2008 NCAA Men's Basketball All-Americans

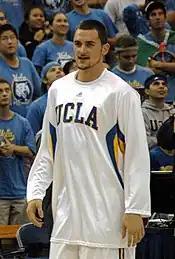
The 2008 consensus first team. Clockwise from top left: Augustin, Beasley, Douglas-Roberts, Love, Hansbrough.

The Consensus 2008 College Basketball All-American team, as determined by aggregating the results of four major All-American teams. To earn "consensus" status, a player must win honors from a majority of the following teams: the Associated Press, the USBWA, The Sporting News and the National Association of Basketball Coaches.